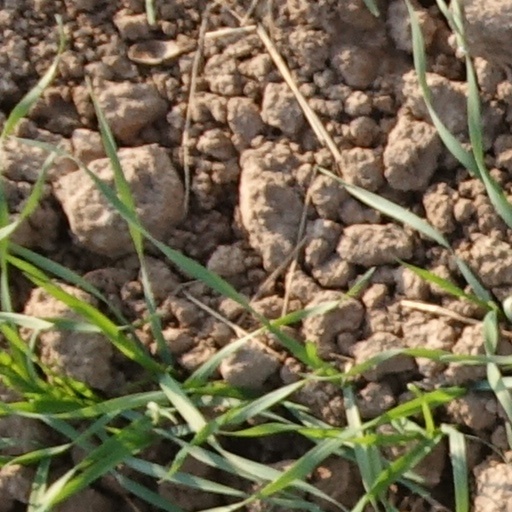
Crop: wheat